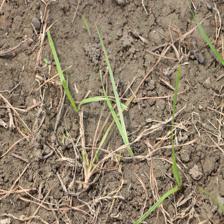
Label: Grass